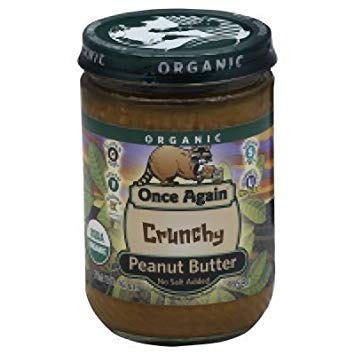
Item Name: Once Again Nut Bttr Crunchy Nslt, 16 Ounce
Value: 48.0
Unit: Ounce

Price: 18.985